Internment of Japanese Americans

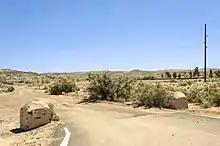
Remains of Dalton Wells, a National Register of Historic Places listing in Utah

In early 1943, War Relocation Authority officials, working with the War Department and the Office of Naval Intelligence, circulated a questionnaire in an attempt to determine the loyalty of incarcerated Nisei men they hoped to recruit into military service. The "Statement of United States Citizen of Japanese Ancestry" was initially given only to Nisei who were eligible for service (or would have been, but for the 4-C classification imposed on them at the start of the war). Authorities soon revised the questionnaire and required all adults in camp to complete the form. Most of the 28 questions were designed to assess the "Americanness" of the respondent — had they been educated in Japan or the U.S.? were they Buddhist or Christian? did they practice "judo" or play on a baseball team? The final two questions on the form, which soon came to be known as the "loyalty questionnaire", were more direct: